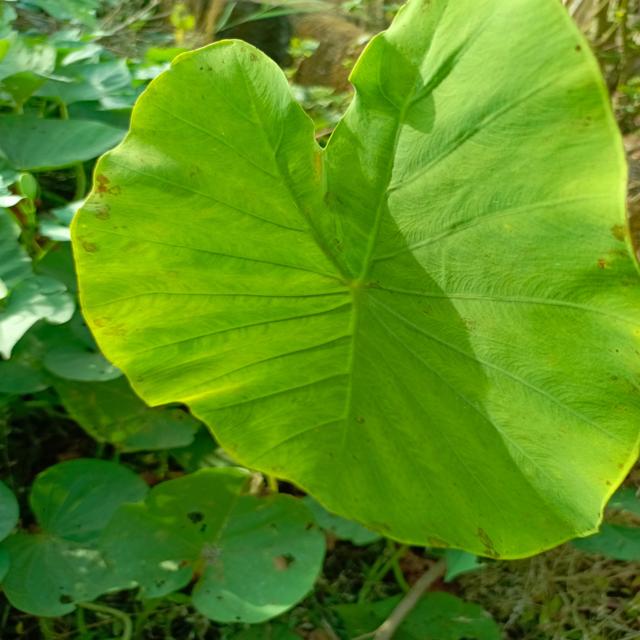
Label: Early_Blight